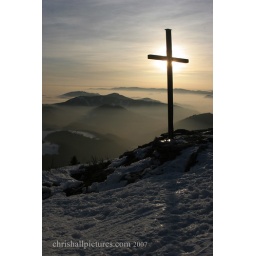
The cross on top of the mountain at Snow Park in Donavaly, Slovakia